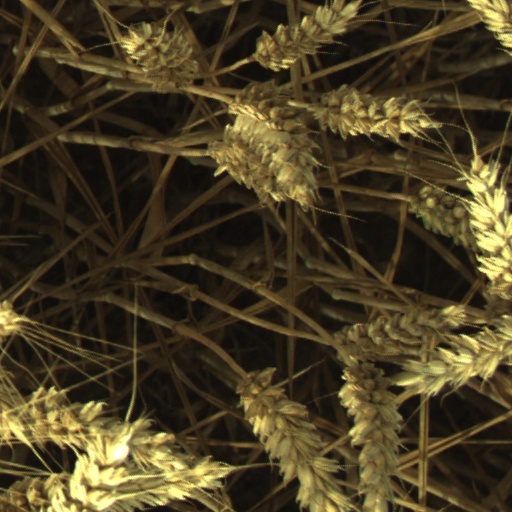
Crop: wheat